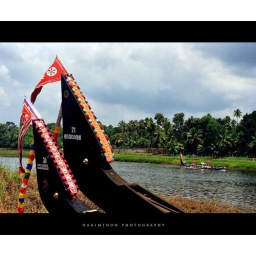
The king of all snake boat races in Kerala ,Aramula boat race..! The royal snake boats Palliyodams participate in this..view as large